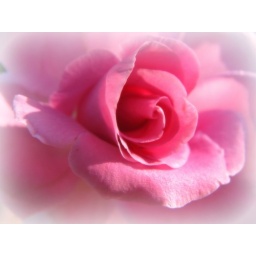
A profusion of pink roses bending -ragged in the rainspeaks to me of all gentleness and its enduring...William Carlos Williams